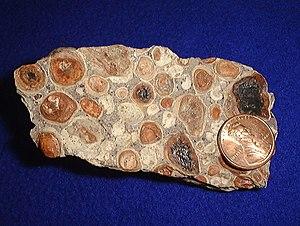
La bauxite est une roche latéritique blanche, rouge ou grise, caractérisée par sa forte teneur en alumine Al₂O₃ et en oxydes de fer. Cette roche constitue le principal minerai permettant la production d'aluminium.